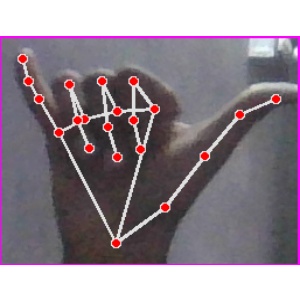
अक्षर: य